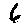
Label: 6